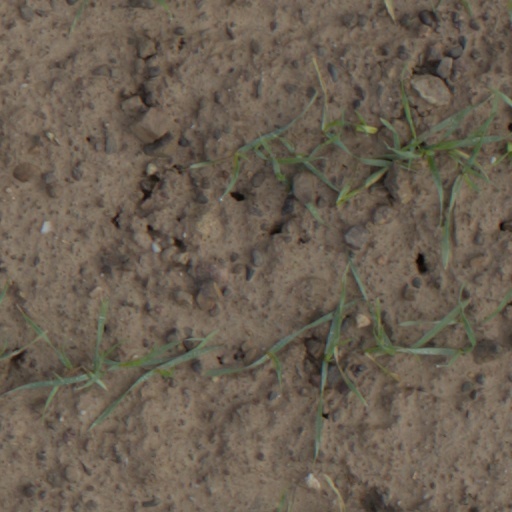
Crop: wheat